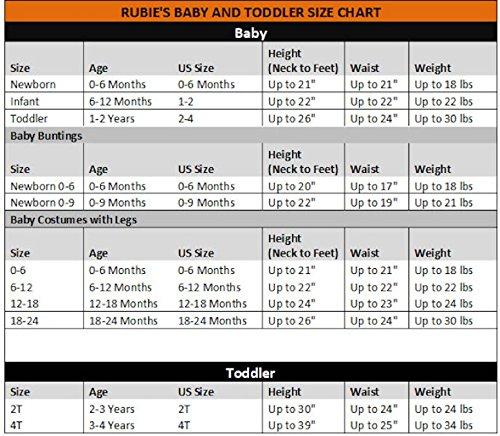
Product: Diner Baby/Toddler Costume
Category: Clothing, Shoes & Jewelry | Costumes & Accessories | Women | Costumes & Cosplay Apparel | Costumes
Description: Includes: Dress, Hat, and Booties.
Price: $20.93 - $30.93